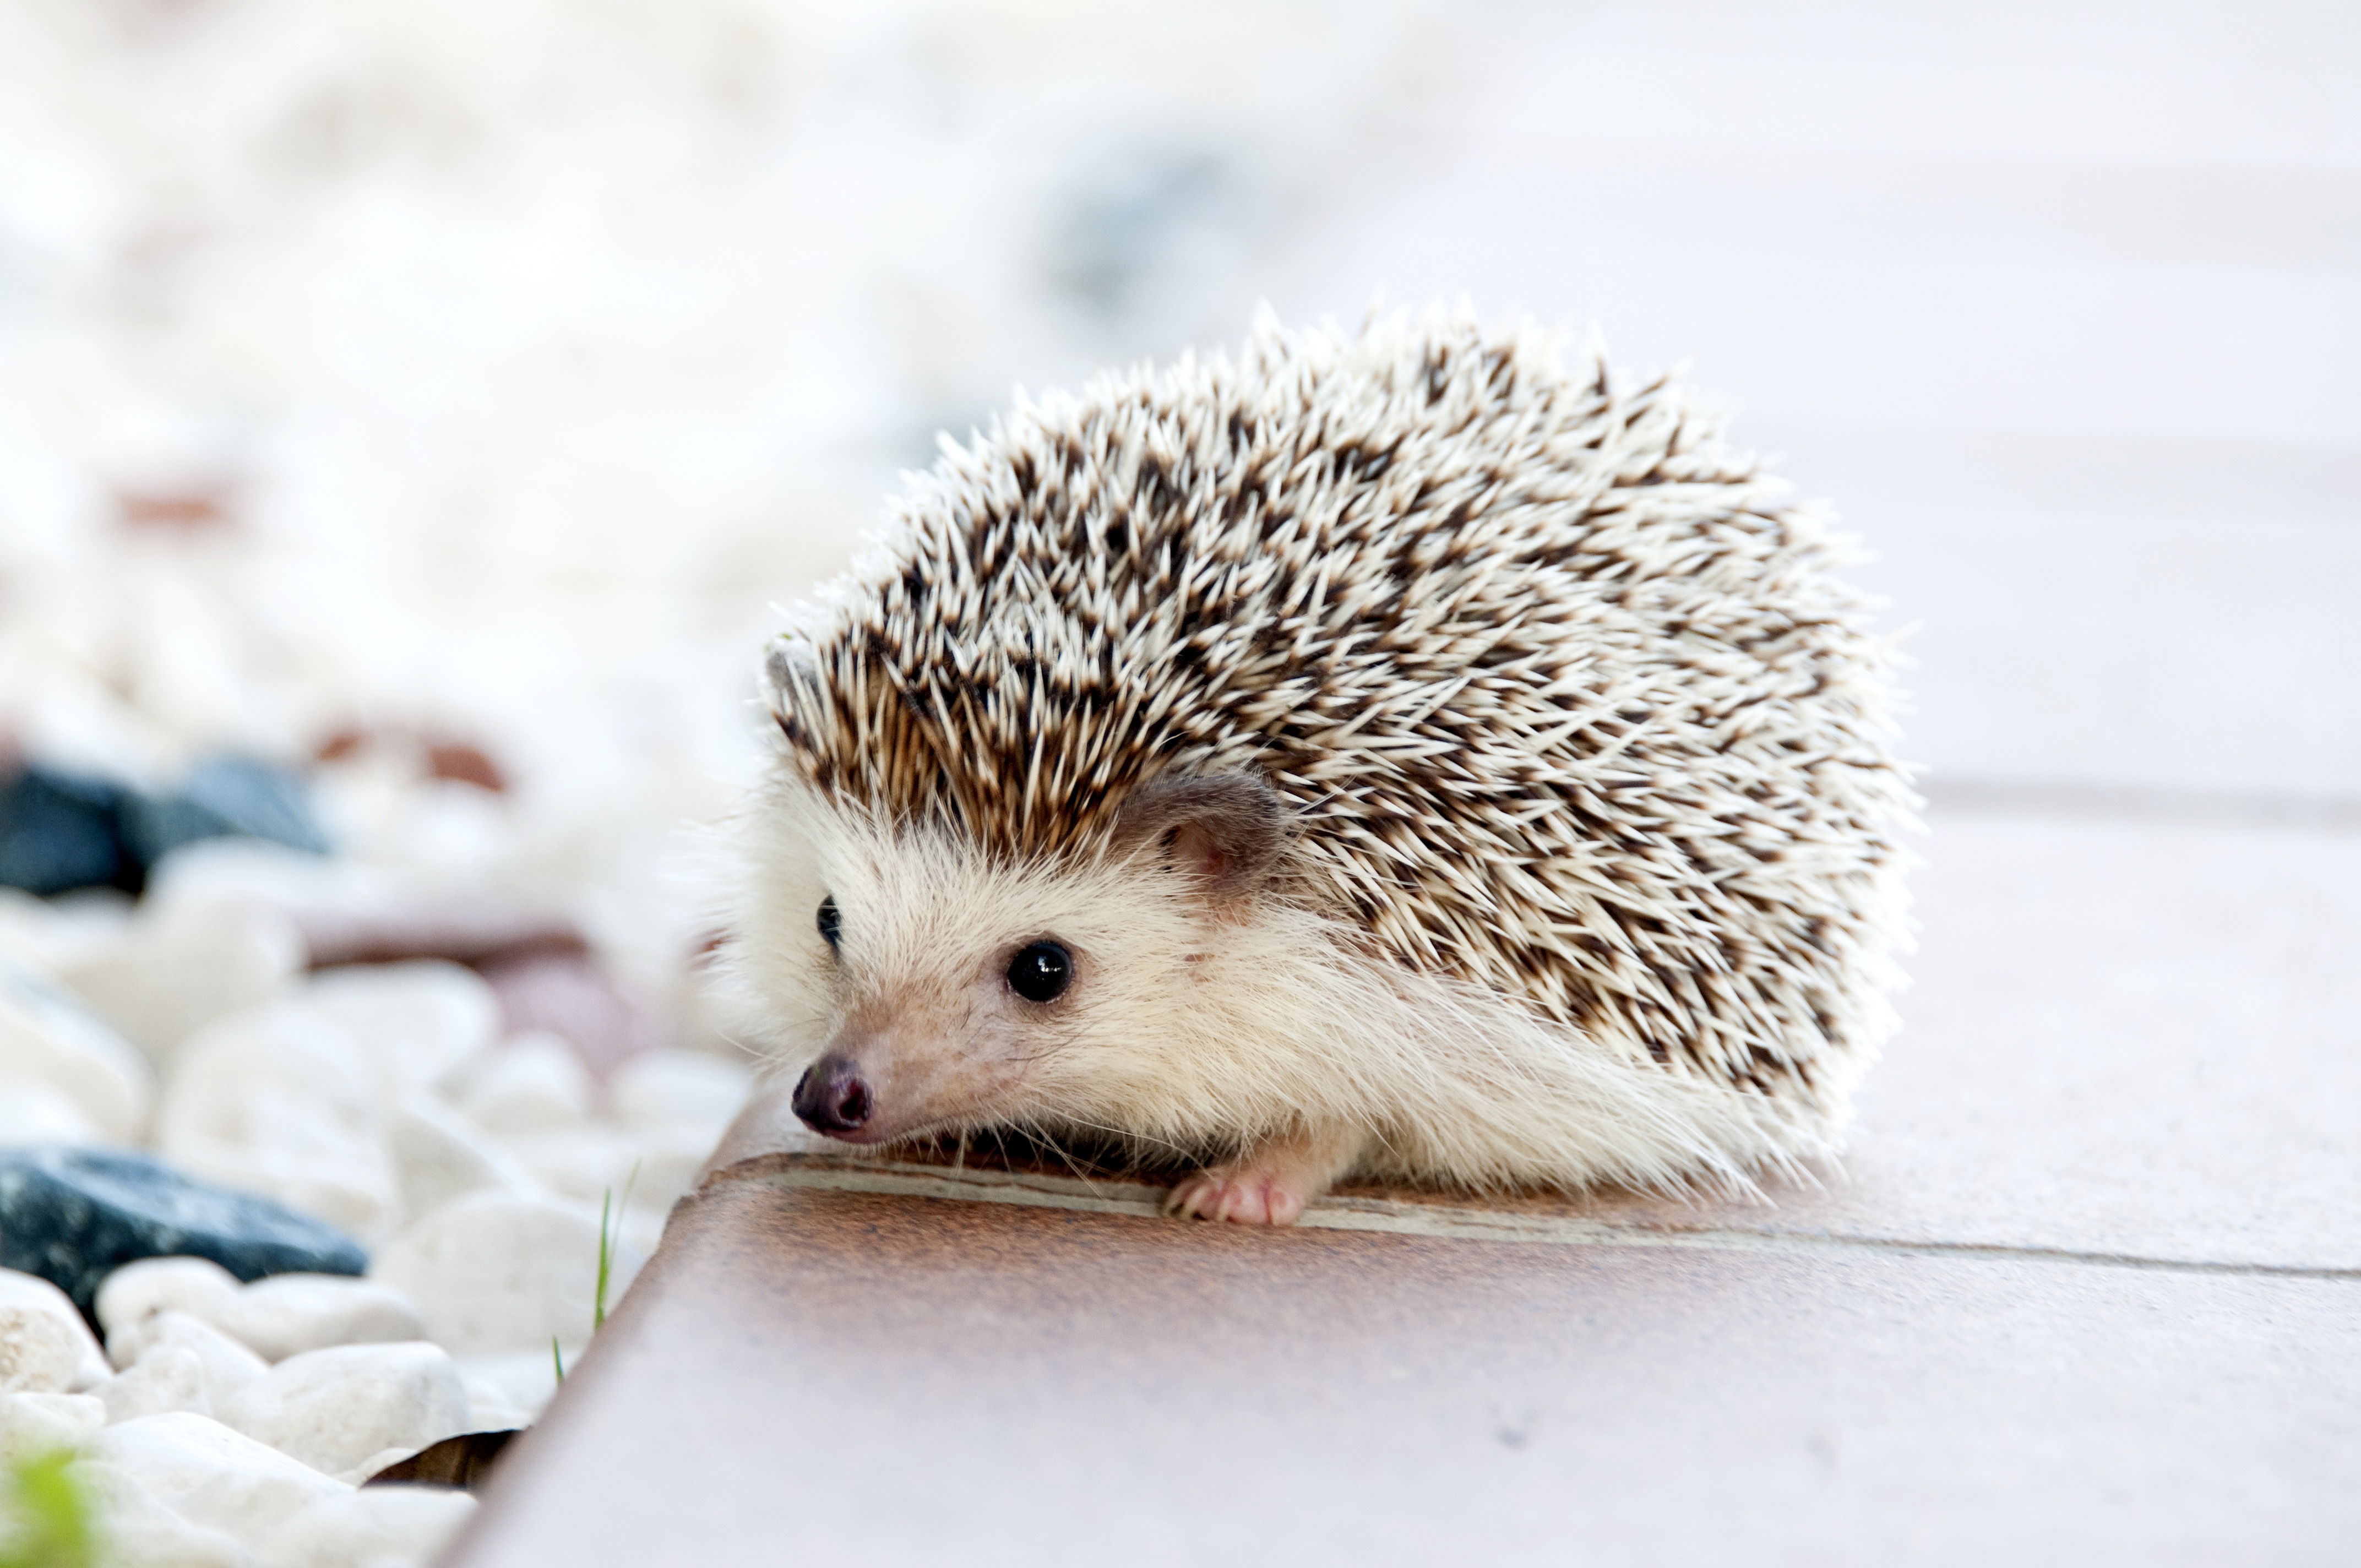
animal, cute, mammal, fauna, whiskers, hedgehog, spikes, vertebrate, erinaceidae, domesticated hedgehog